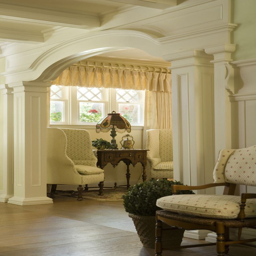
unbelievable woodwork for a new home .